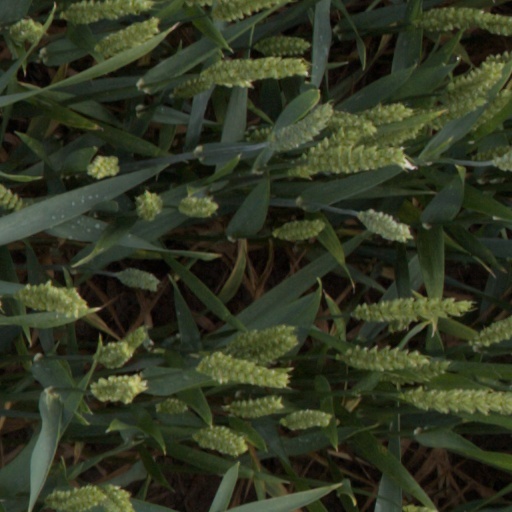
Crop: wheat